Cemesto

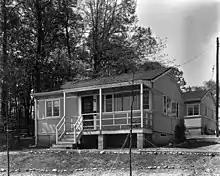
A house built with cemesto panels in the Oak Ridge, Tennessee Defense Community, 1949.

Cemesto is a sturdy, lightweight, waterproof and fire-resistant composite building material made from a core of sugarcane fiber insulating board, called Celotex, surfaced on both sides with asbestos cement. It was originally developed by the Celotex Corporation and first introduced to the market in 1931.